Bremervörde

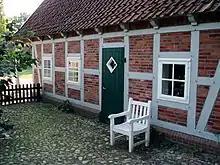
In the garden of the historic "Haus am See"

Administrator John Frederick extended the fortified castle by a Vorwerk, including stables and the prince-archiepiscopal Chancery (built in 1608), since 1960 housing a museum, called Bachmann-Museum for regional archeology, geology and history since 1985. The capital function caused the town to be named Bremervörde since the mid-17th century. In 1648 the Prince-Archbishopric was transformed into the Duchy of Bremen, which was first ruled in personal union by the Swedish Crown. The Swedes relocated the capital to Stade.